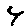
Label: 4